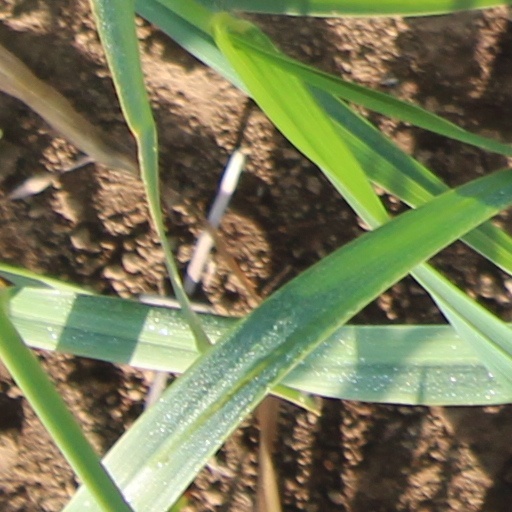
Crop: wheat